Acid–base homeostasis

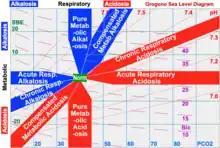
An acid-base diagram for human plasma, showing the effects on the plasma pH when in mmHg or Standard Base Excess (SBE) occur in excess or are deficient in the plasma

Acid–base imbalance occurs when a significant insult causes the blood pH to shift out of the normal range (7.32 to 7.42). An abnormally low pH in the extracellular fluid is called an "acidemia" and an abnormally high pH is called an "alkalemia".